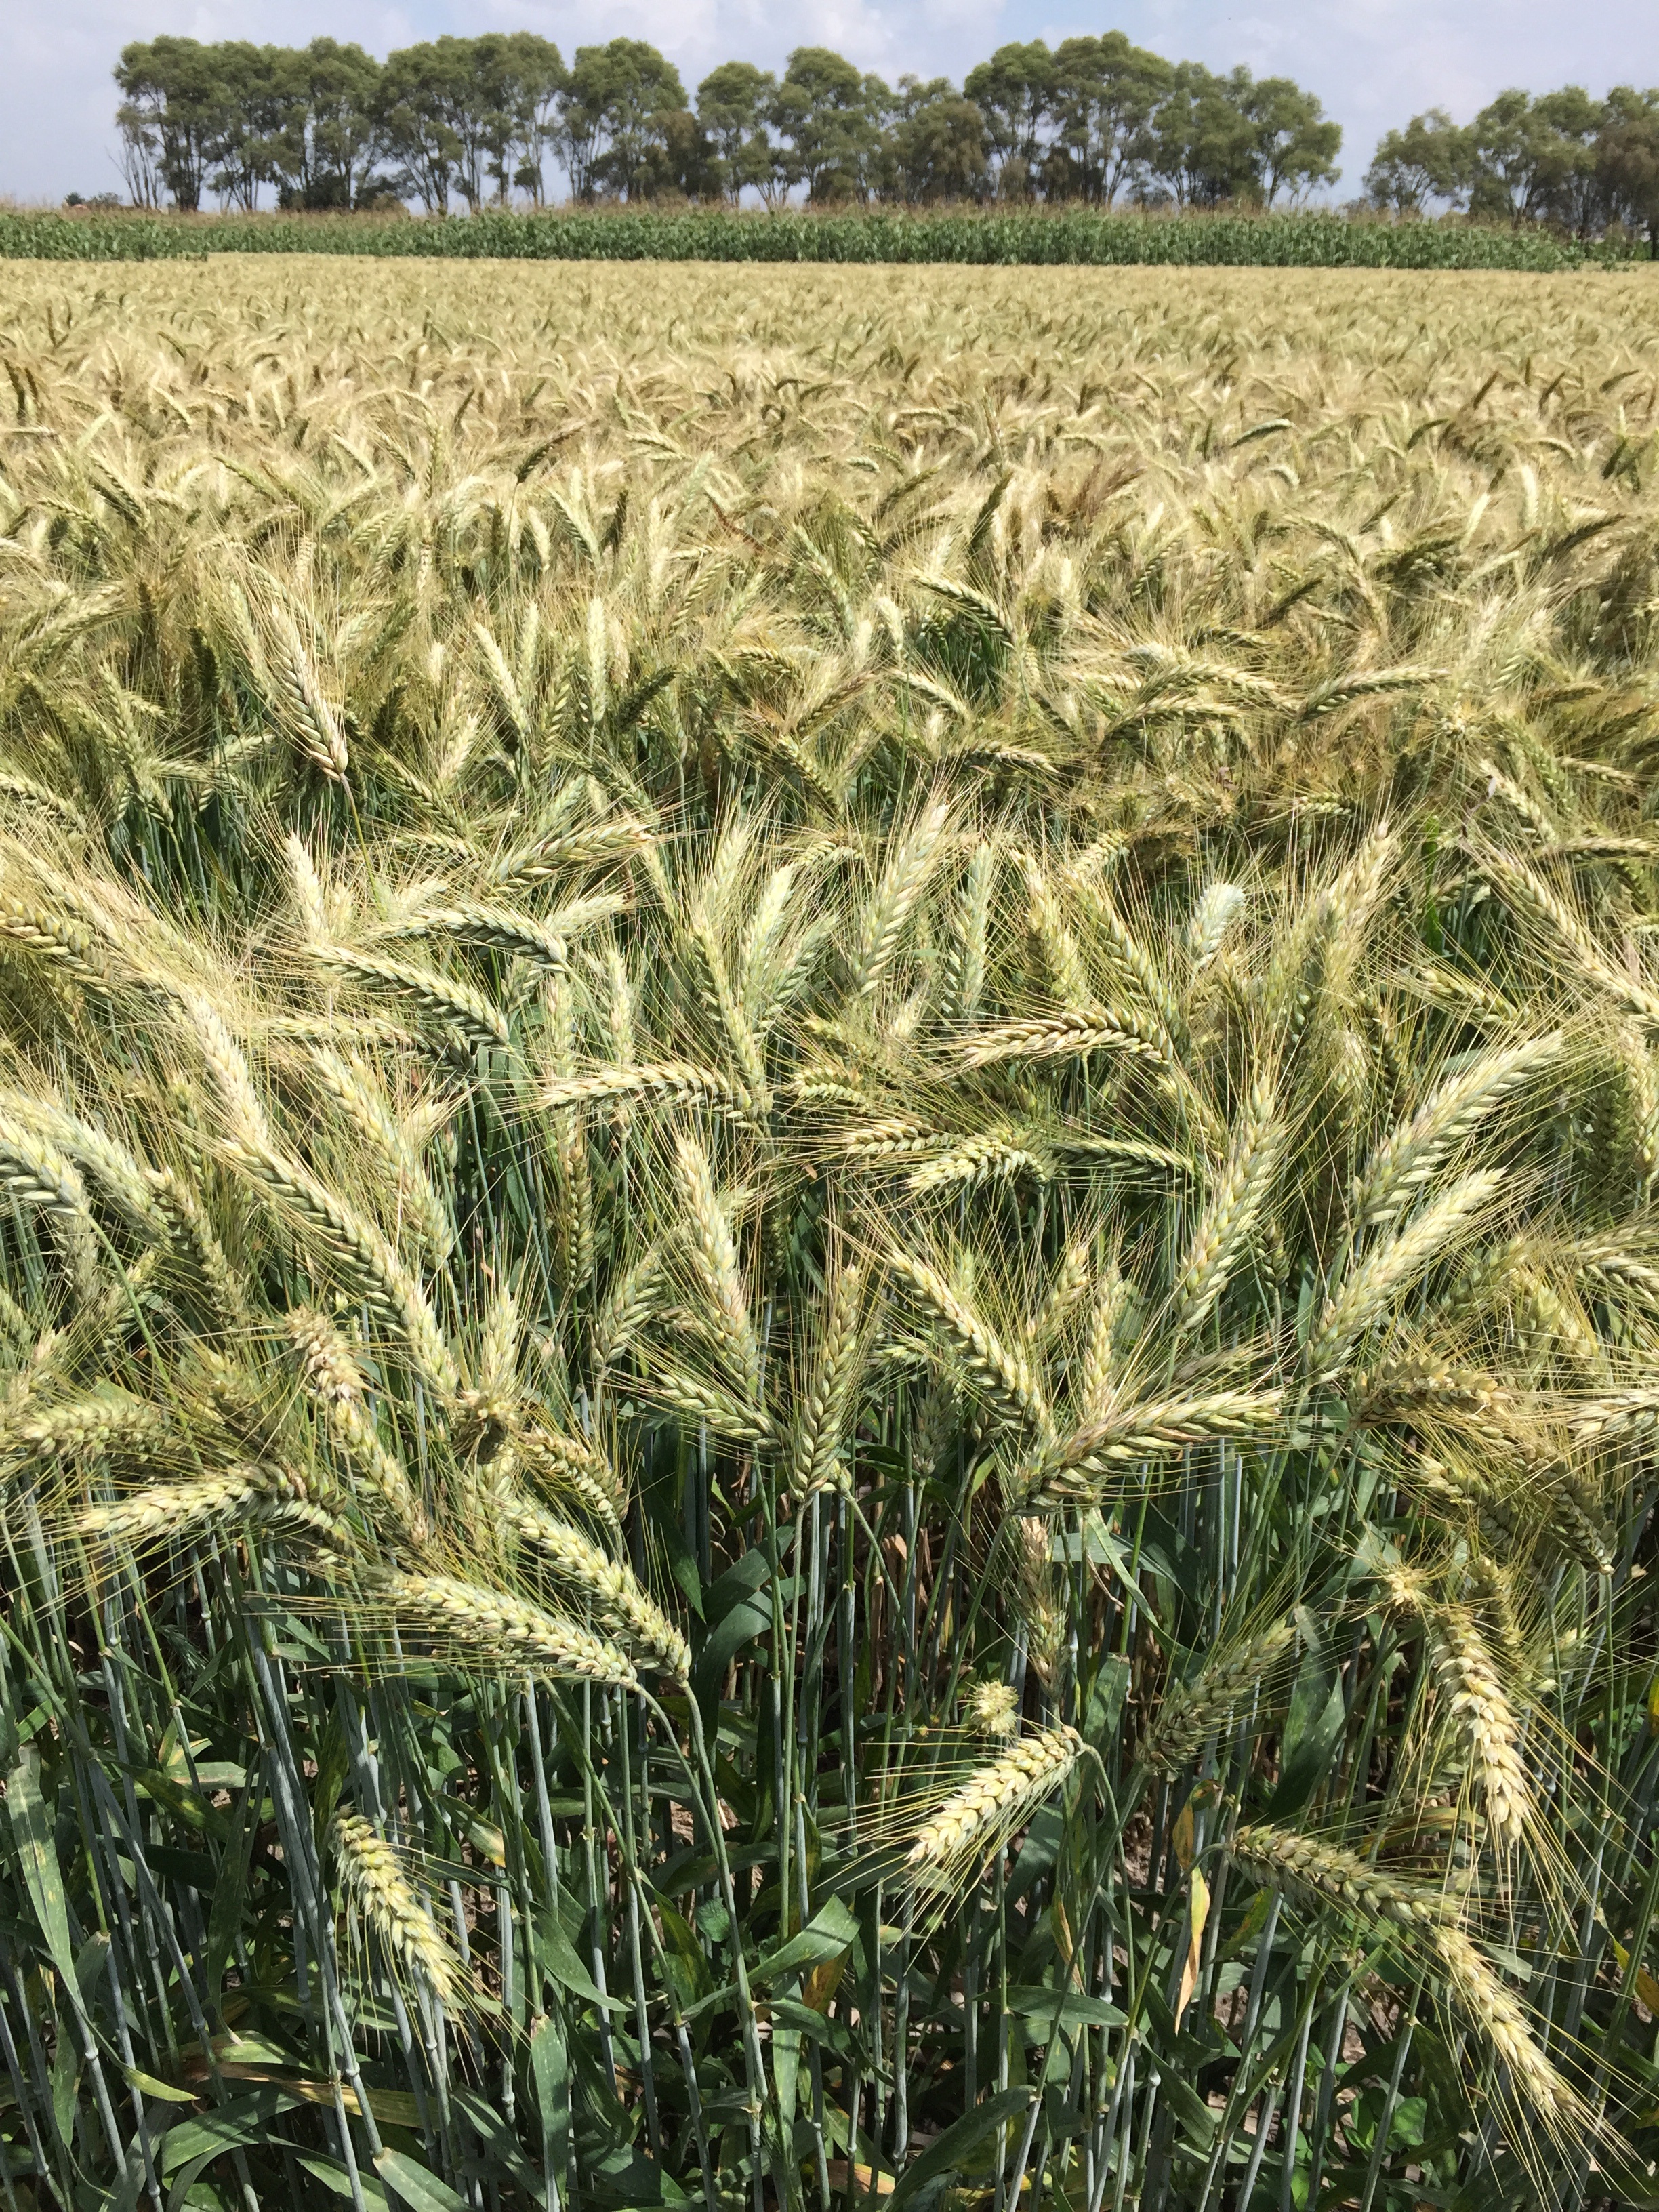
plant, field, wheat, food, produce, crop, agriculture, cereal, plantation, flowering plant, durum wheat, date palm, triticale, grass family, land plant